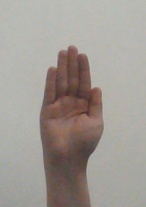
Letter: seen